Glasgow University Union

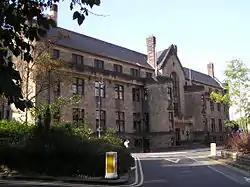
The Glasgow University Union's building at No. 32 University Avenue has been home to the GUU since 1931.

The union was originally accommodated in the John McIntyre Building, named for a major benefactor, which opened in 1890 and was designed by John James Burnet. These premises soon proved to be inadequate however, and a new building at the foot of University Avenue was designed by the architect and former assistant to J.J. Burnet, Alan McNaughton of Arthur & McNaughton in the Scots Baronial style. The new Union building was financed from funds raised by donations to the Student Welfare Scheme, started in 1921 to re-invigorate student life and was erected between 1929 and 1931, with the women of the Queen Margaret Union (QMU) moving into the John McIntyre Building in 1932. The John MacIntyre has been the location of the Glasgow University Students' Representative Council, since the new QMU building opened in 1969. An extension to the Glasgow University Union building was designed by Keppie, Henderson & Partners and opened in 1965, which housed four bars: Deep Six, the Gallery Bar, Altitude and Playing Fields - and the union's nightclub, The Hive.